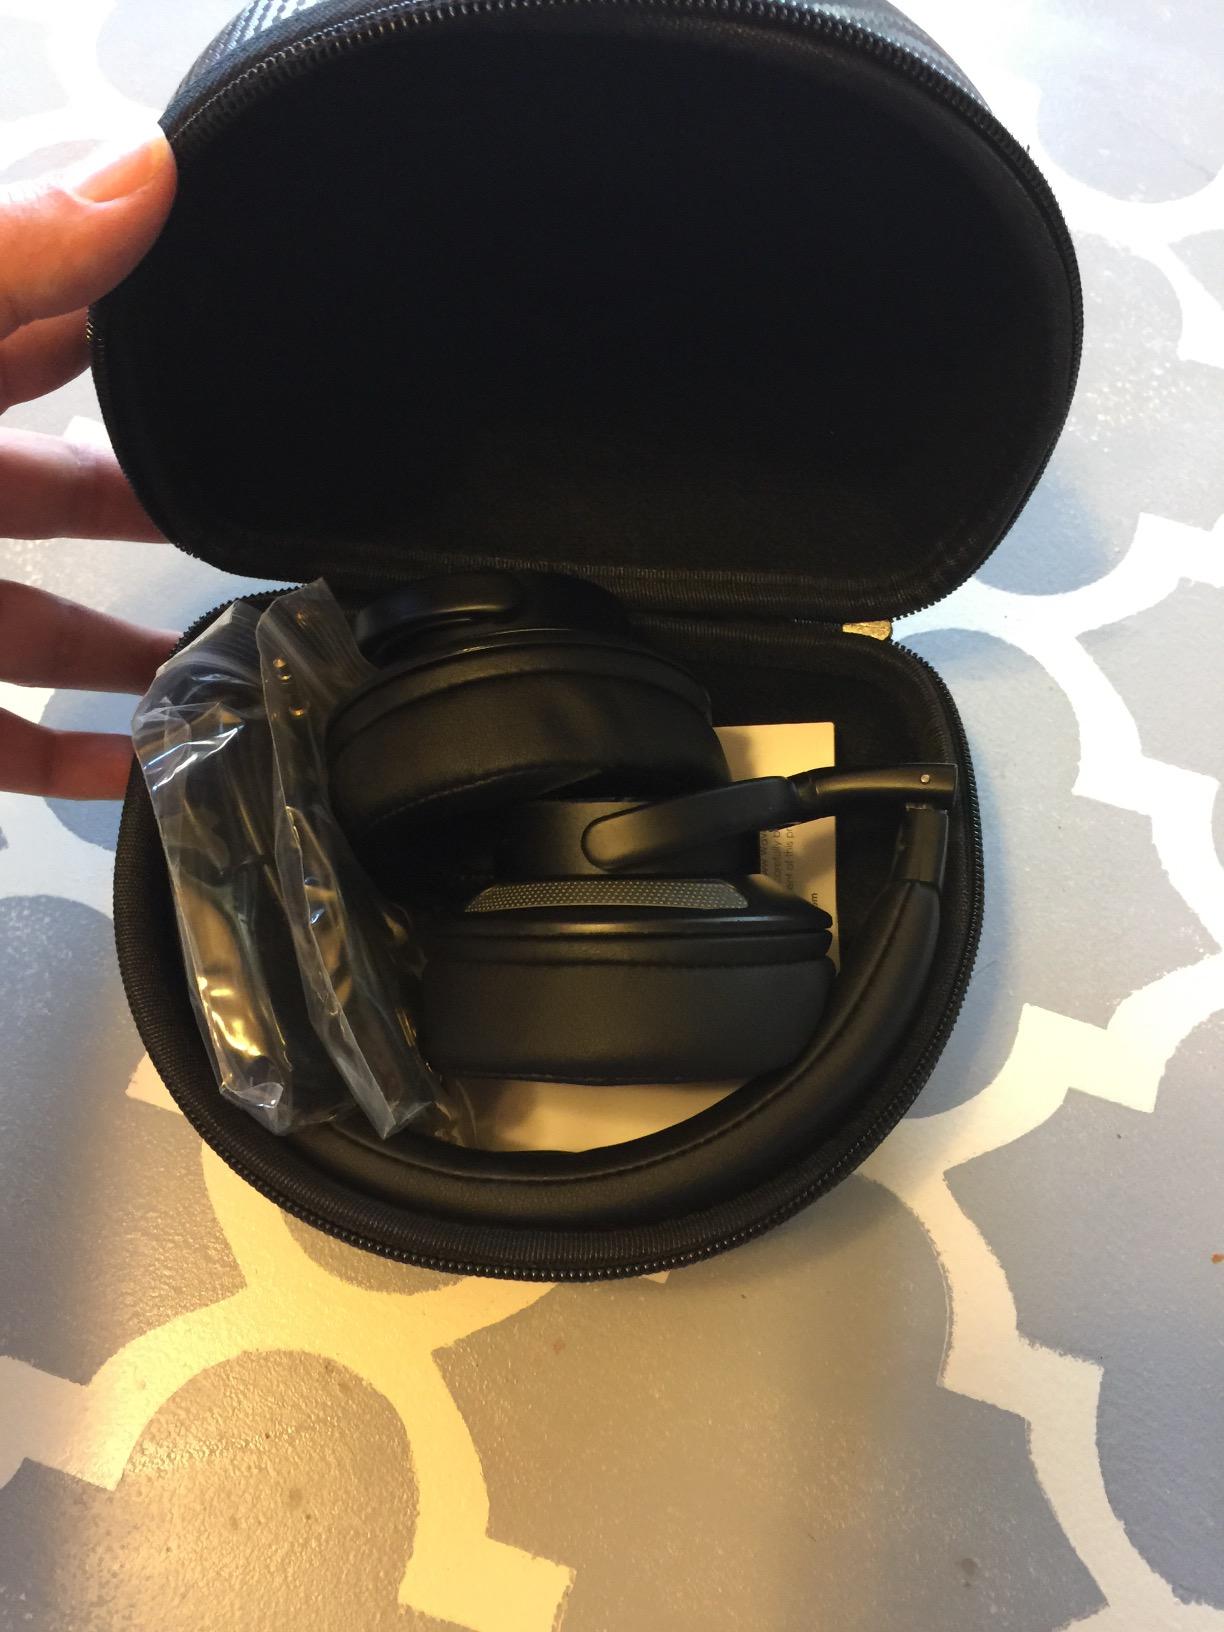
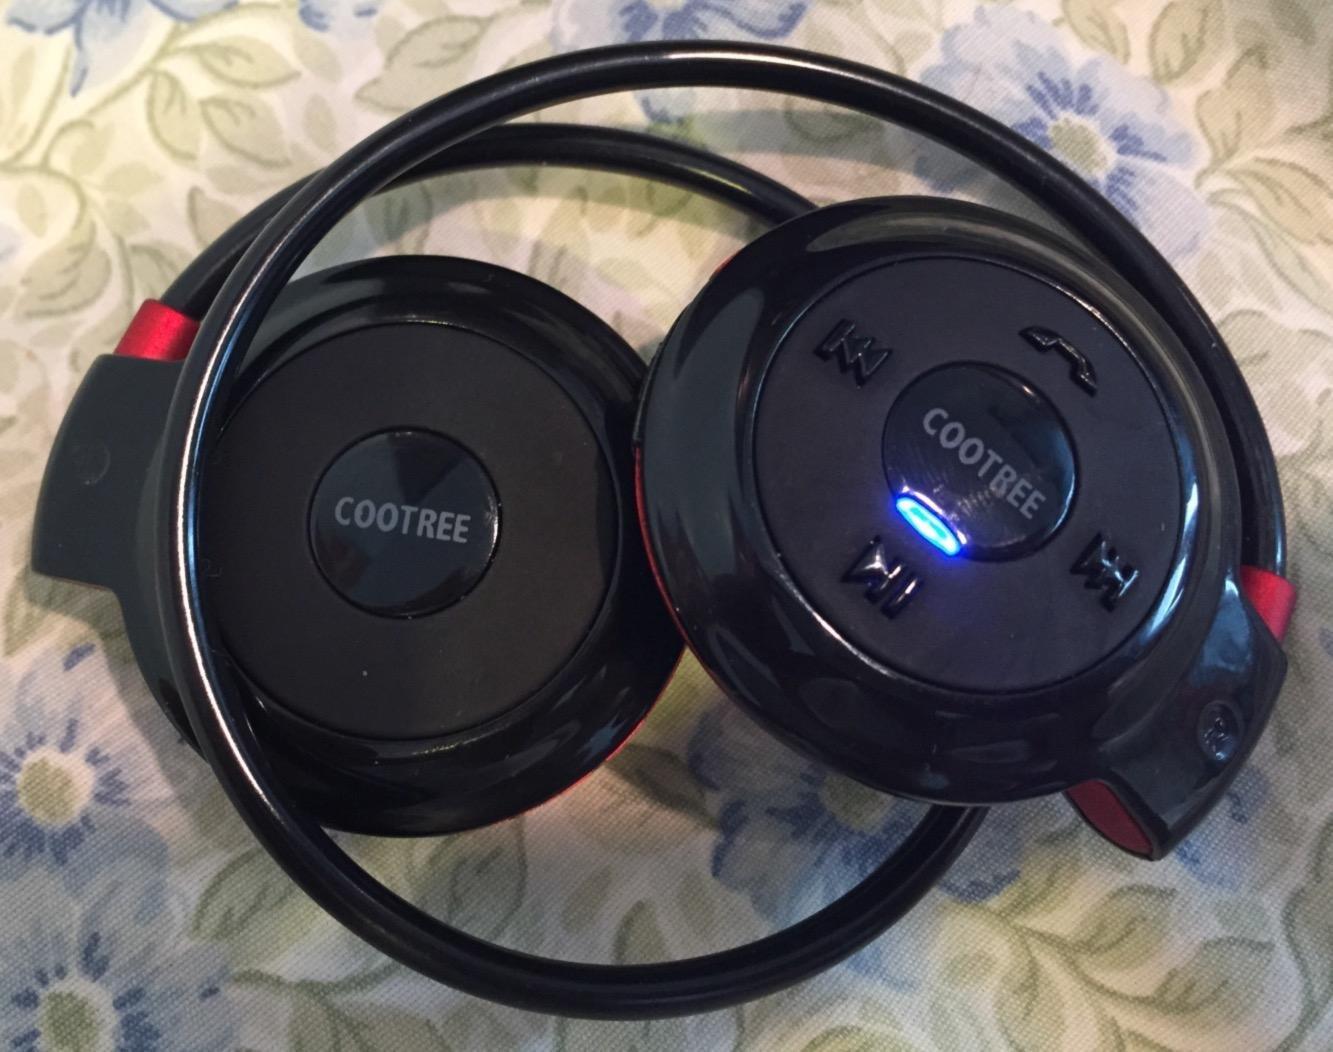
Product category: headphones
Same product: no